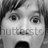
Emotion: surprise